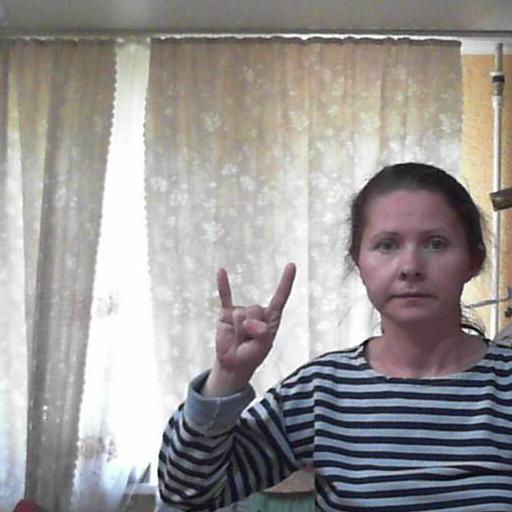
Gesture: rock